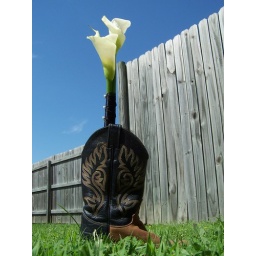
I carried those flowers (wrapped in black ribbon w/ pearls) in a wedding. I wore the boots as well.